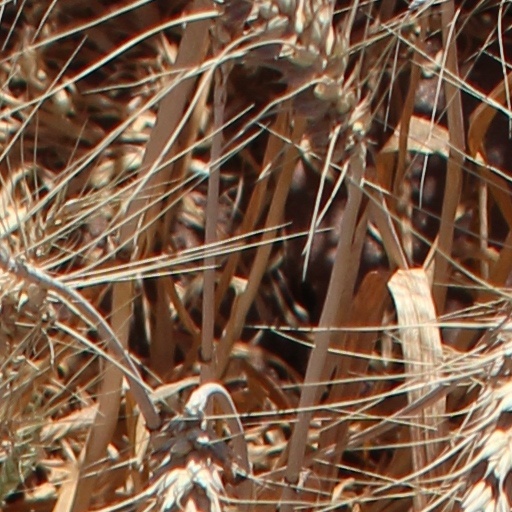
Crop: wheat